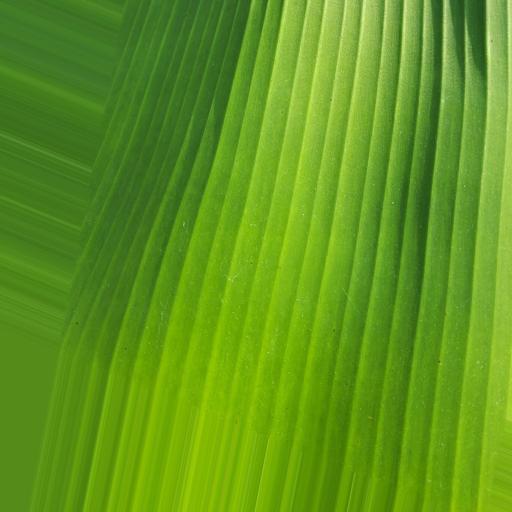
Label: banana_healthy_leaf